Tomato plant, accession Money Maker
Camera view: bottom (45 deg); turntable rotation: 180 degrees
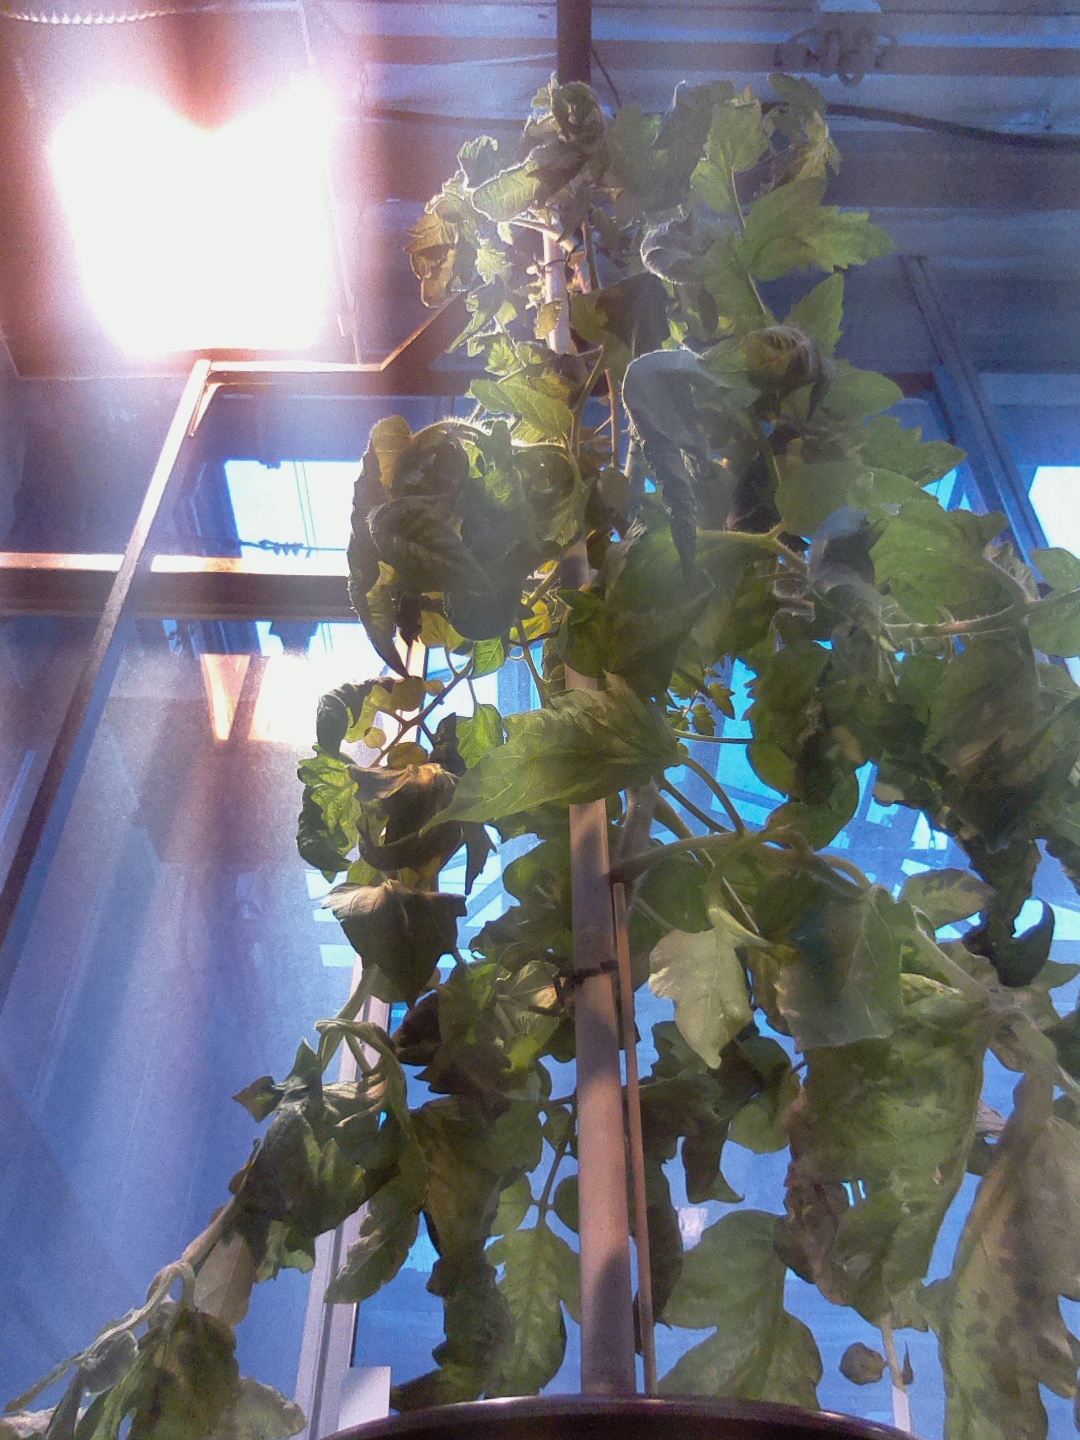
BBCH growth stage 73: 30%-40% of final fruit size